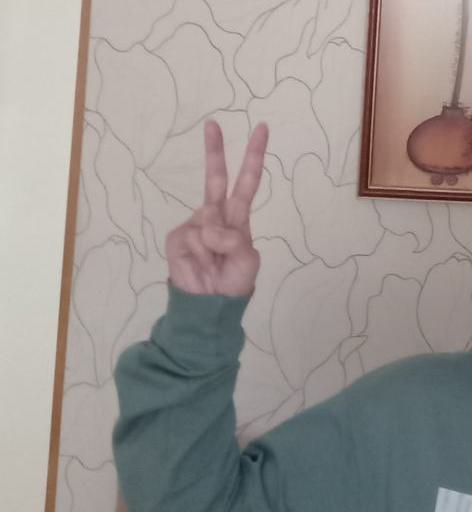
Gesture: peace